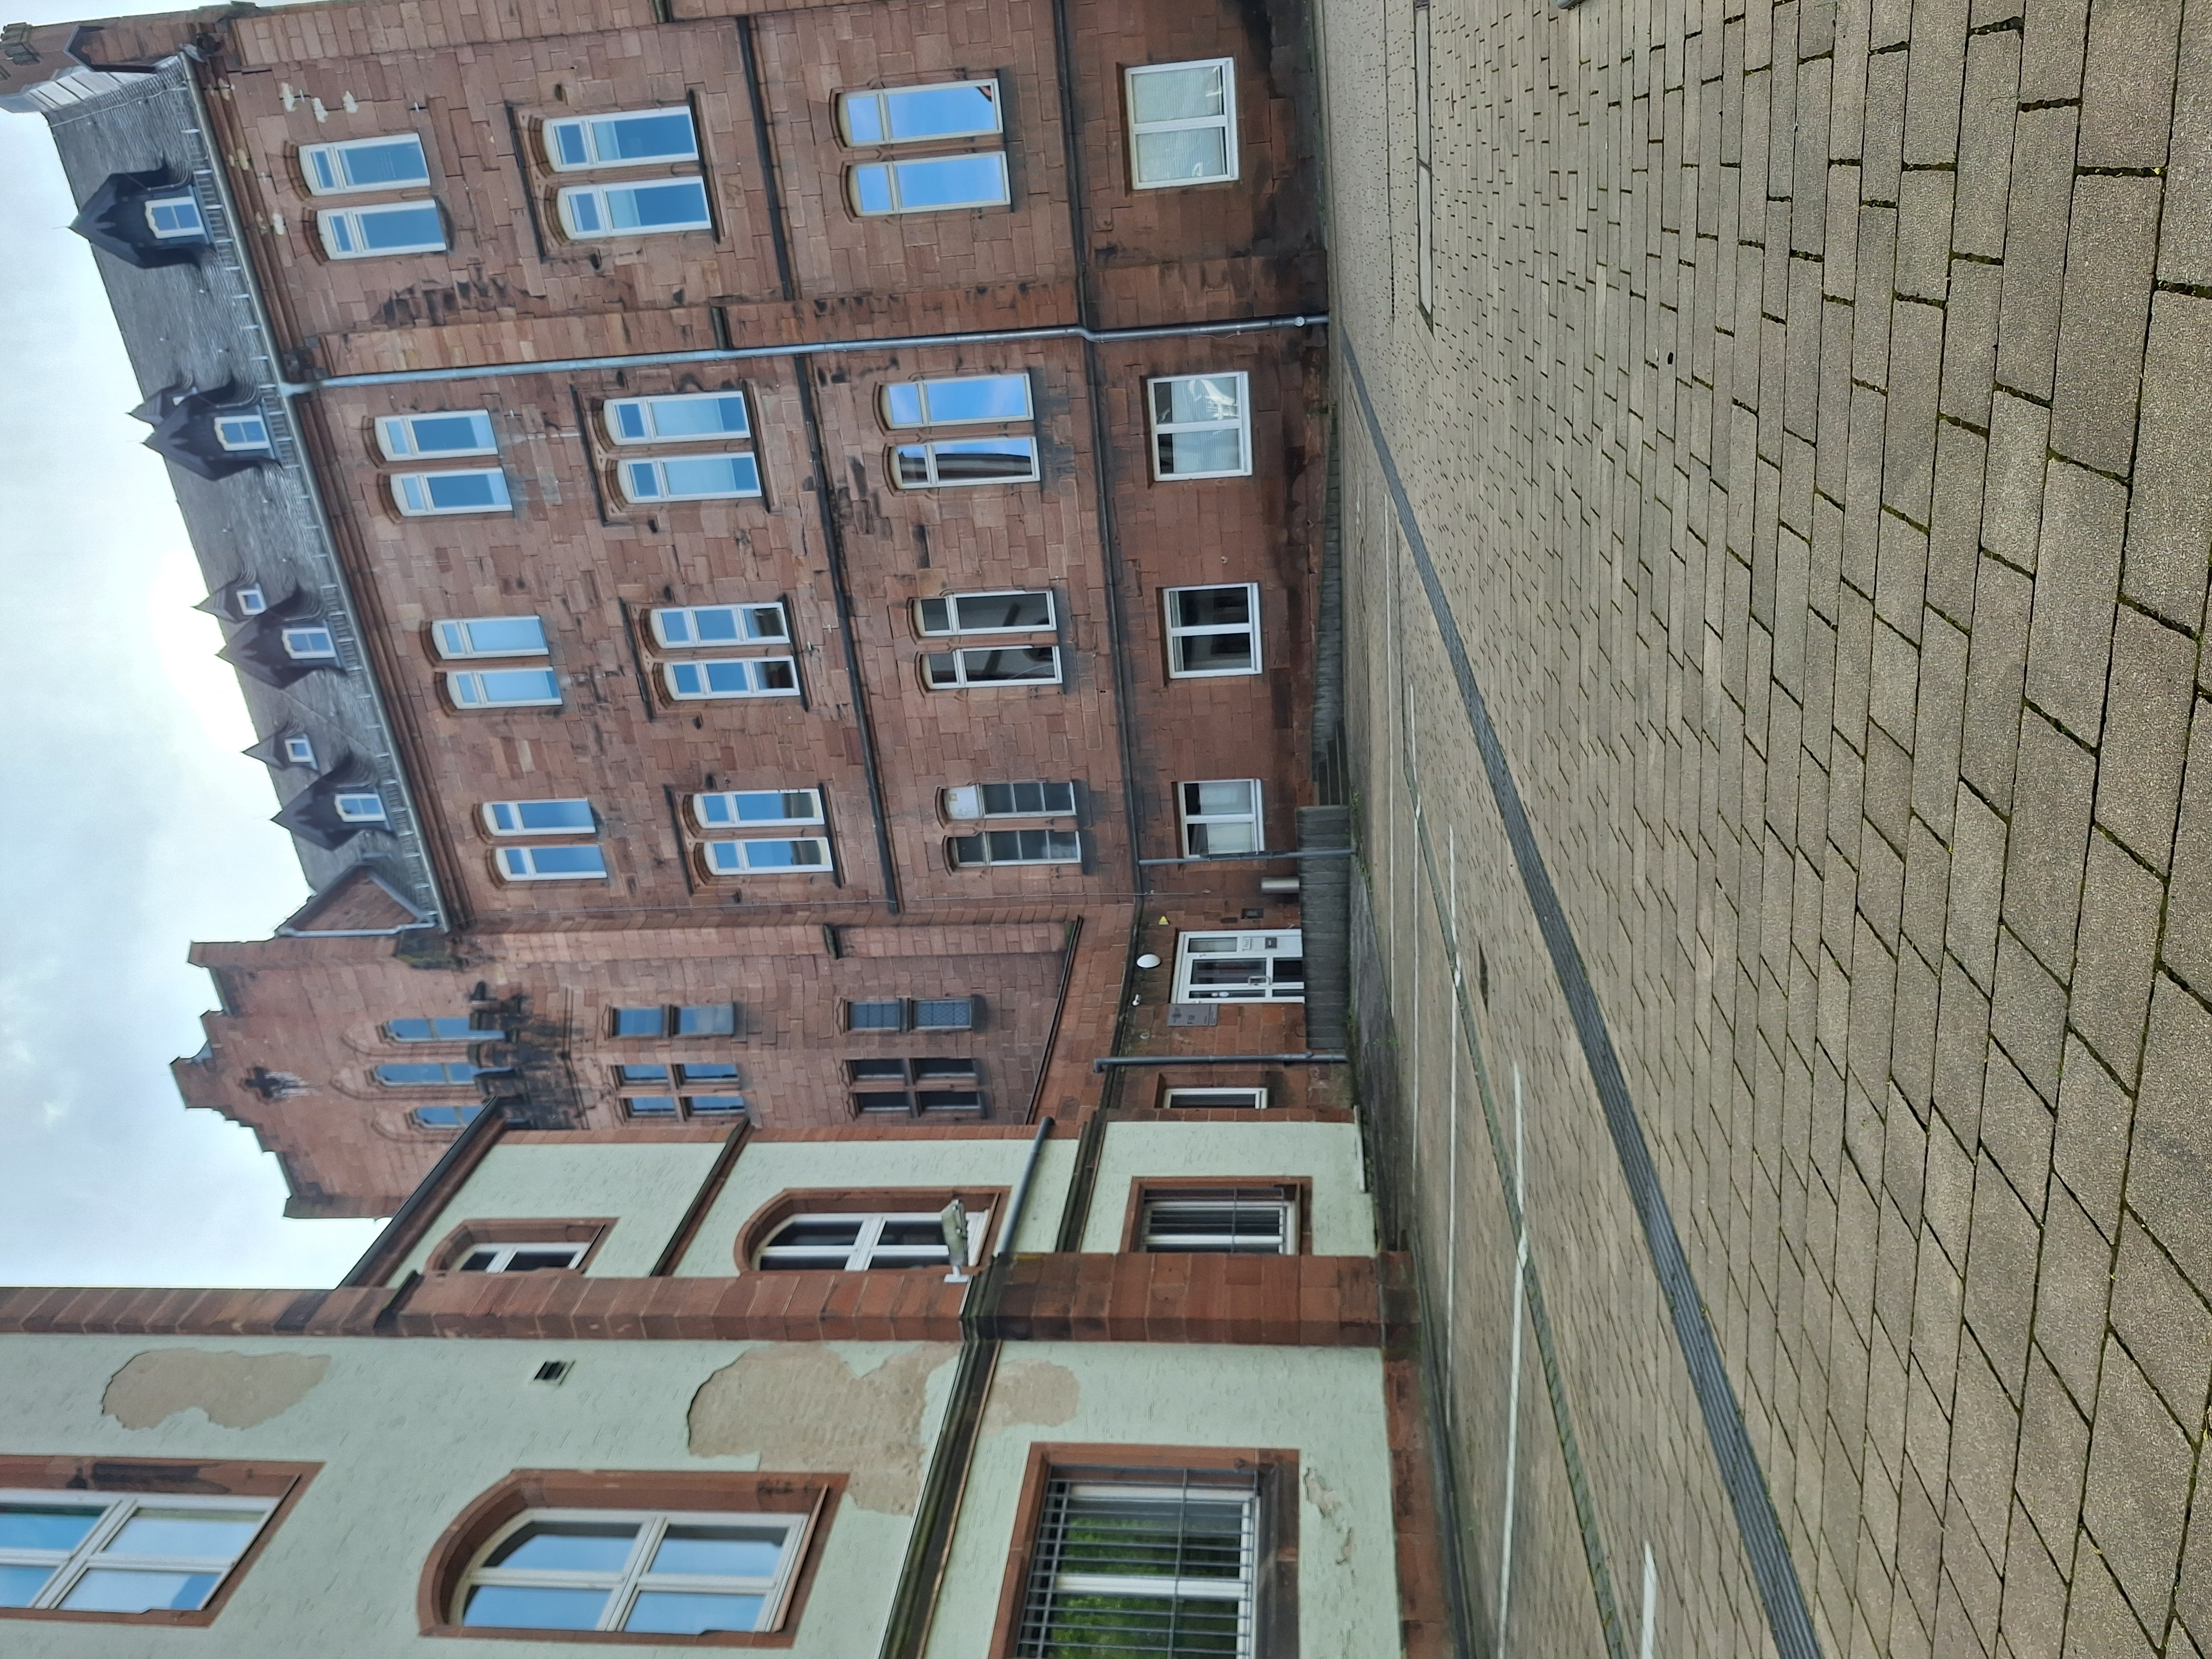
Building: Pilgrimstein 2